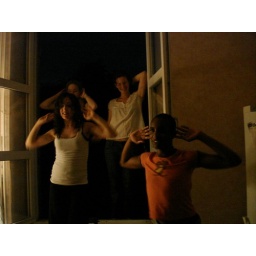
Belly Dancing in the kitchen window